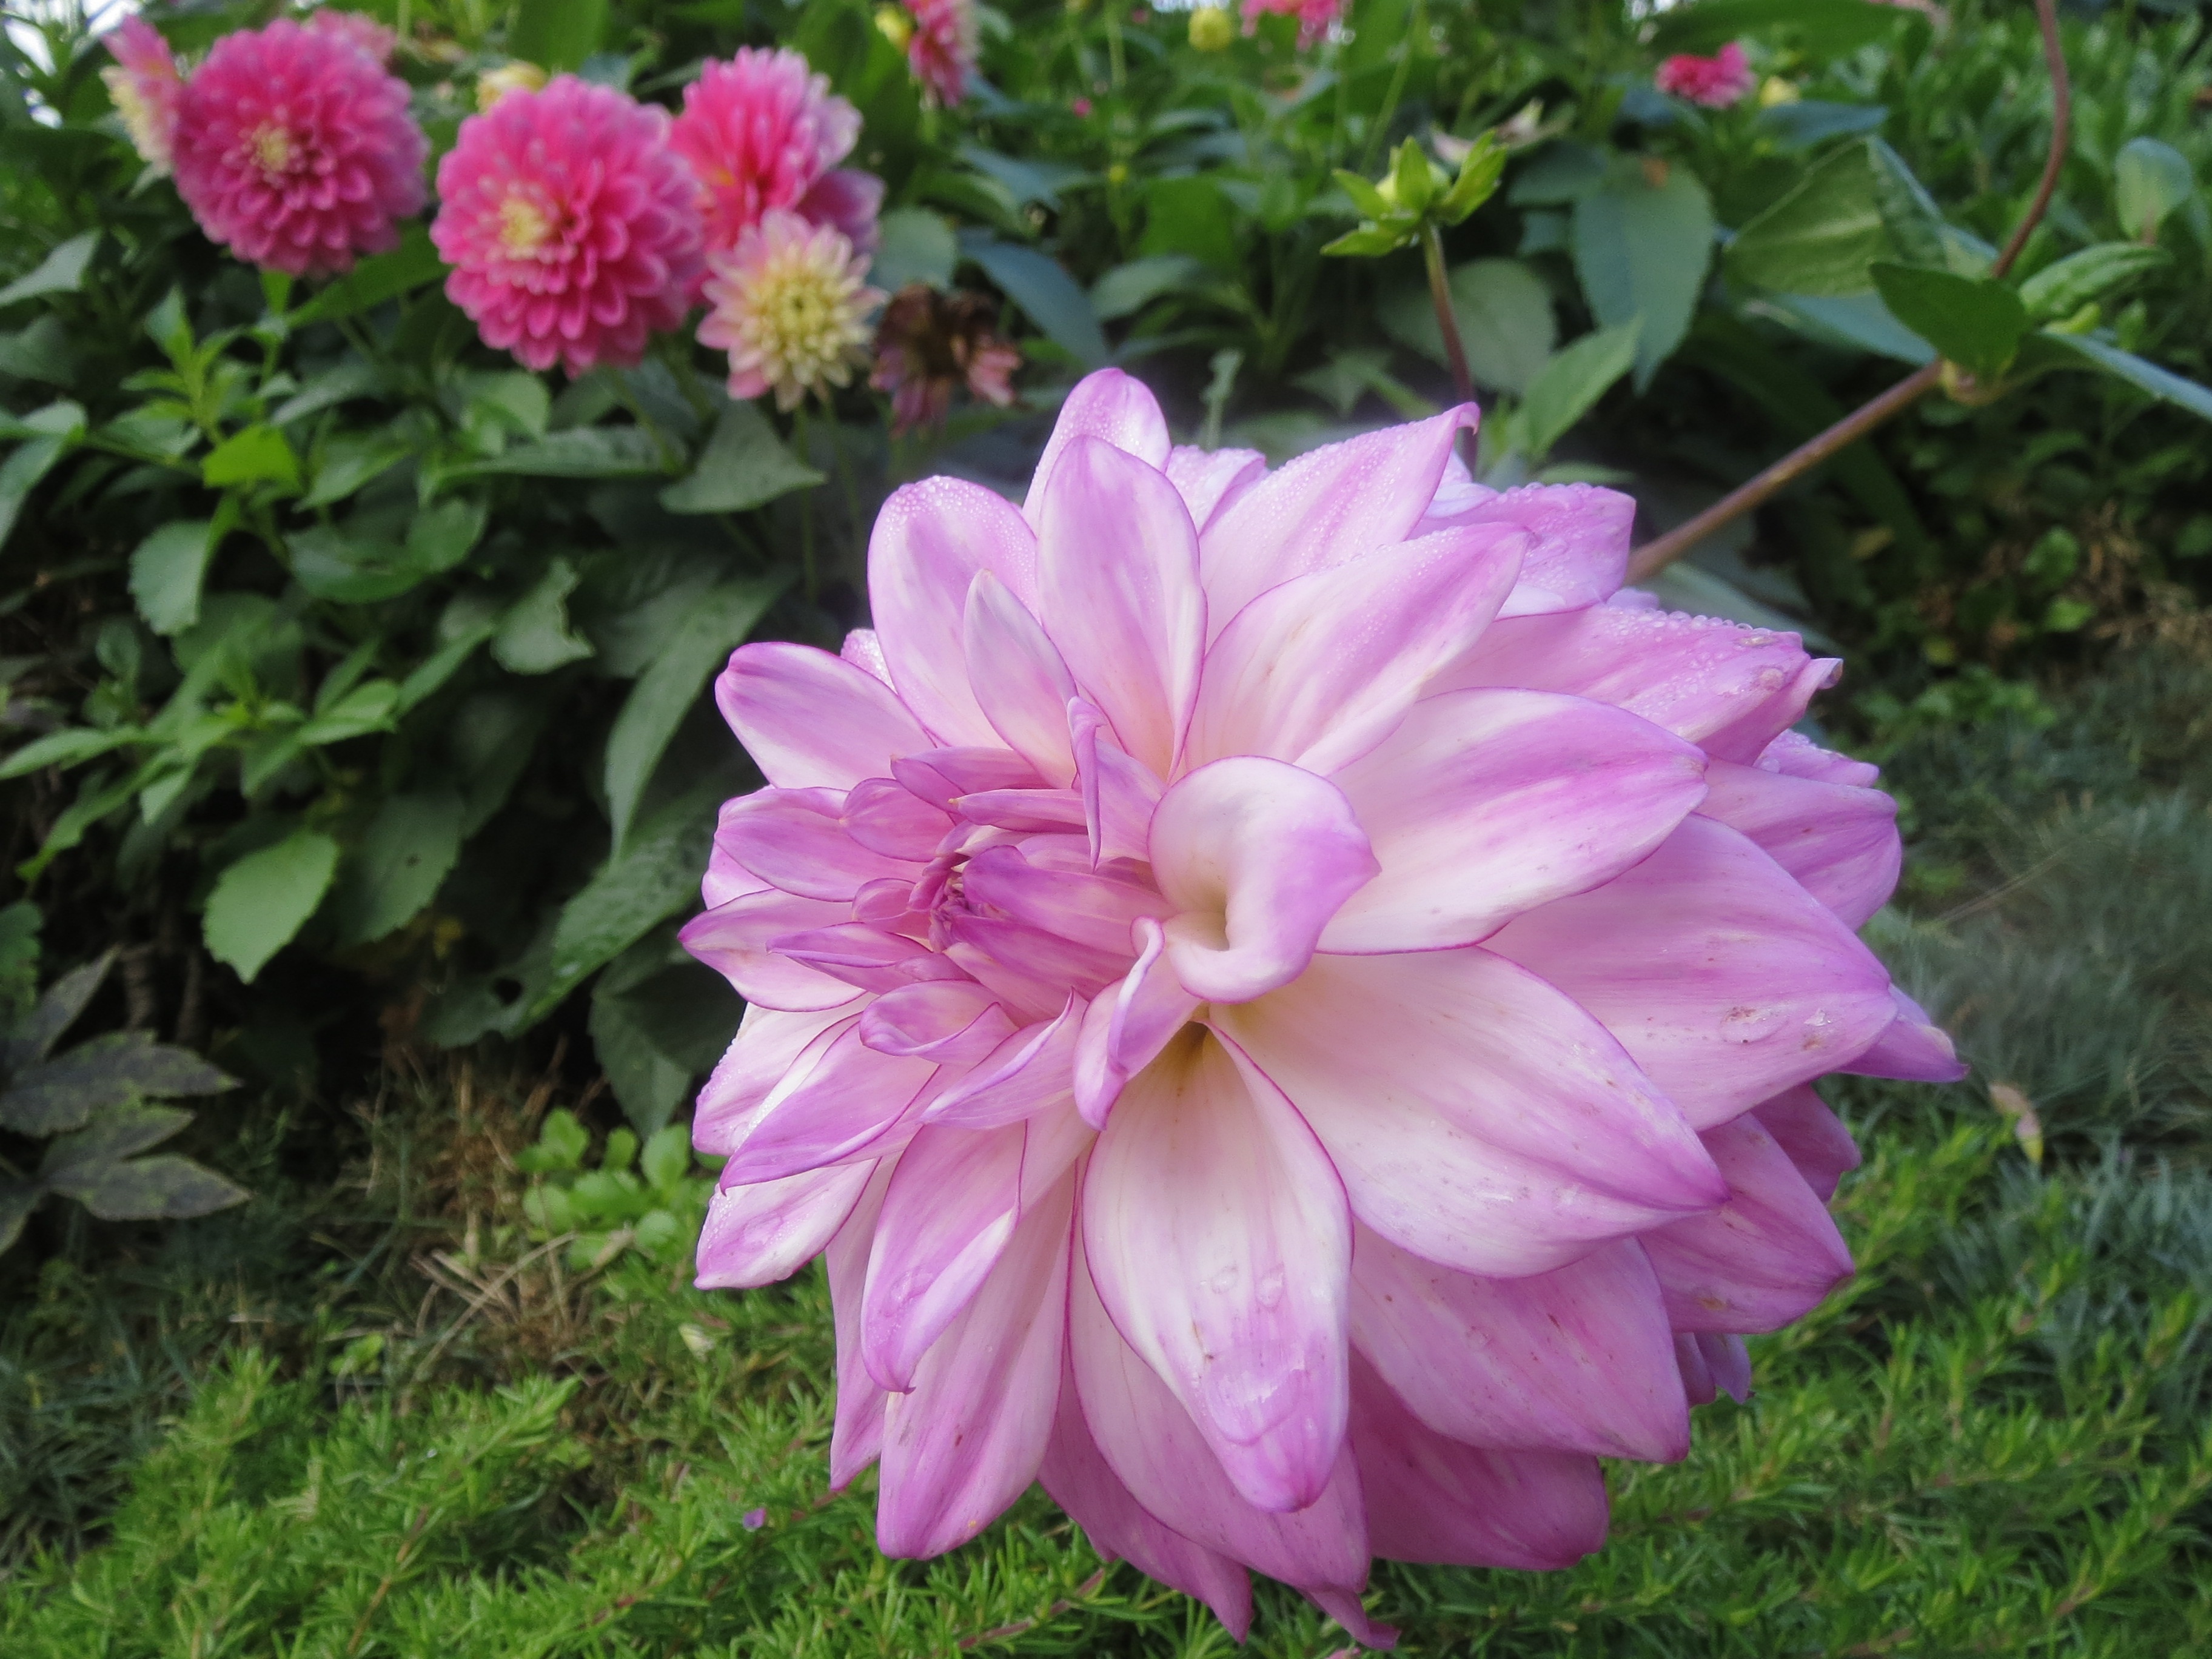
blossom, plant, flower, purple, petal, bloom, close, dahlia, shrub, peony, flowering plant, daisy family, annual plant, land plant